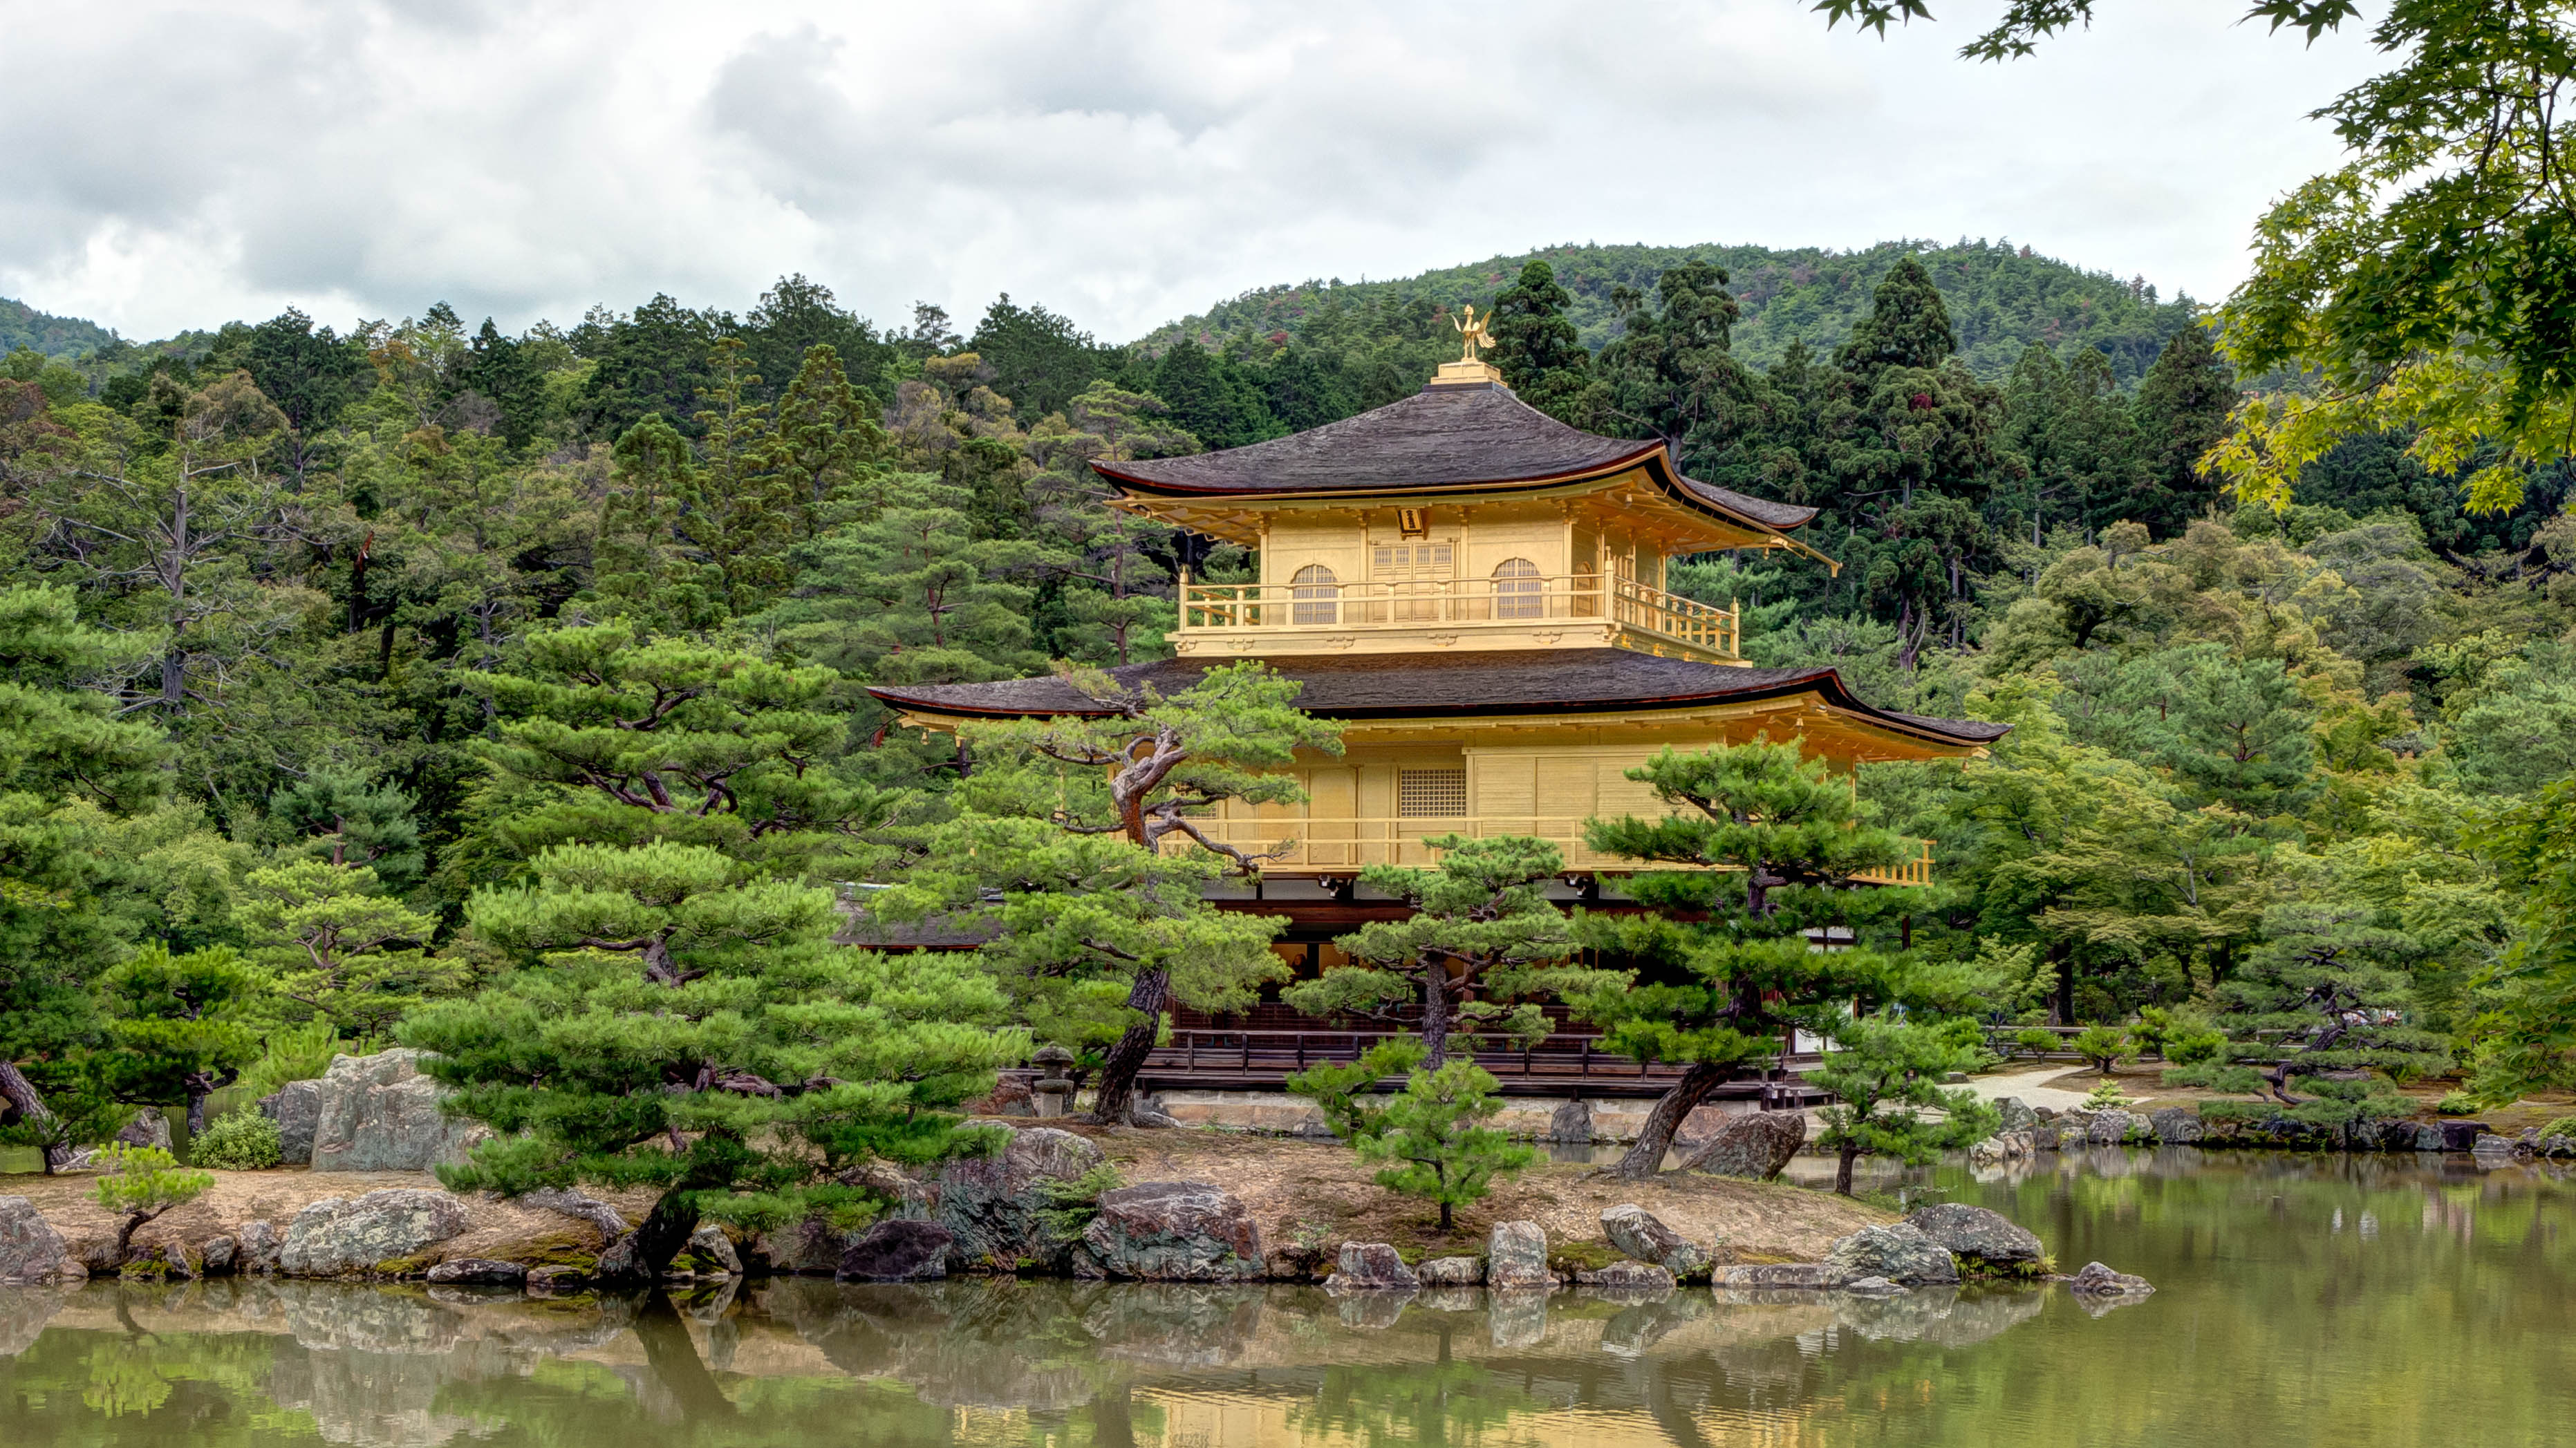
landscape, flower, pond, botany, garden, japan, place of worship, 2014, temple, monastery, shrine, kyoto, botanical garden, lumix, panasonic, dmc, lx7, panasoniclumixdmclx7, estate, kyotoprefecture, pagoda, rural area